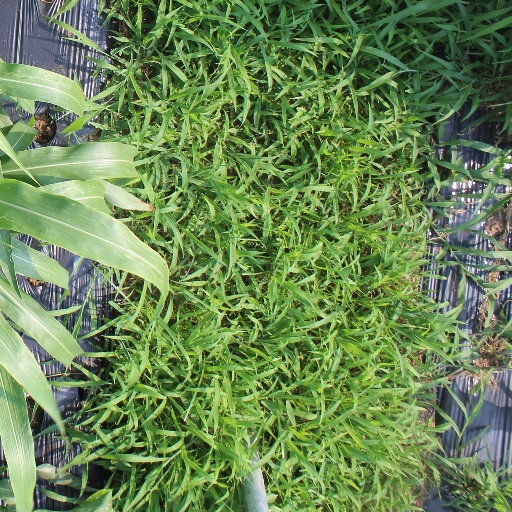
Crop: sorghum